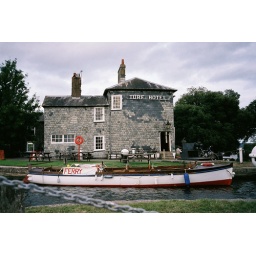
On an island on the river Exe. You can only get to this place by boat or foot...